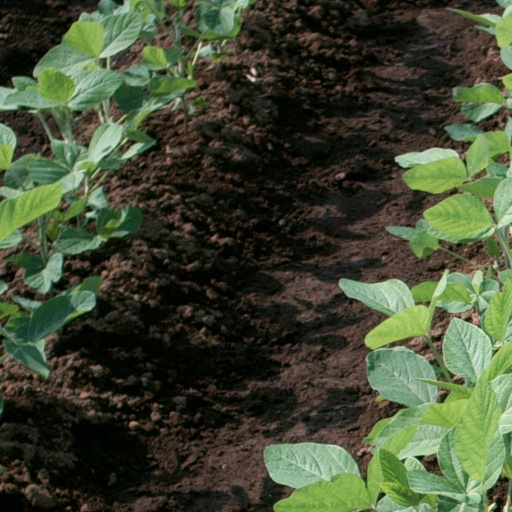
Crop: soybean